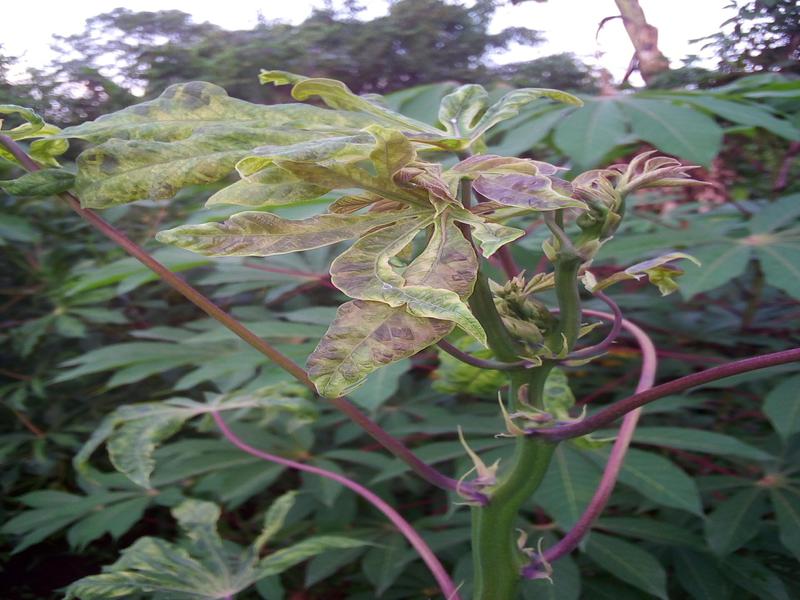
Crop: cassava
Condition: mosaic_disease